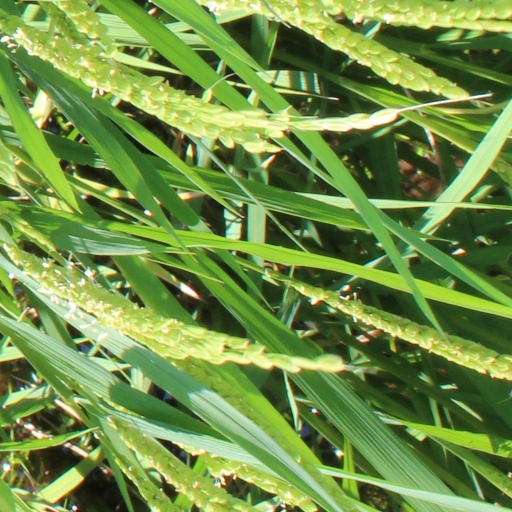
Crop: rice